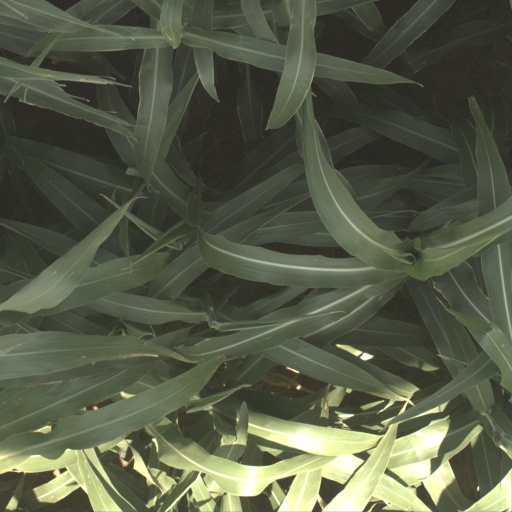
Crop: sorghum